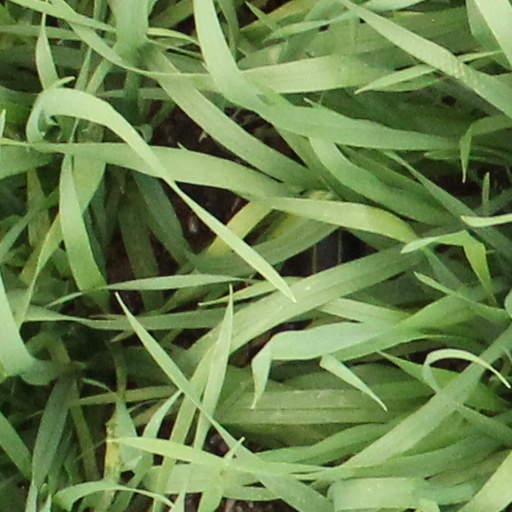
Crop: wheat